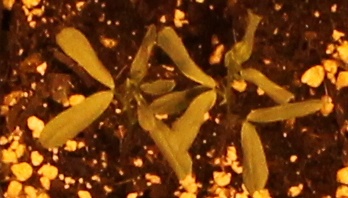
Label: Lentil